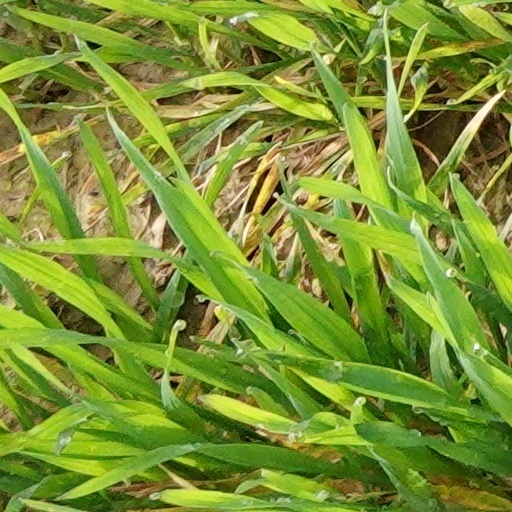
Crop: wheat